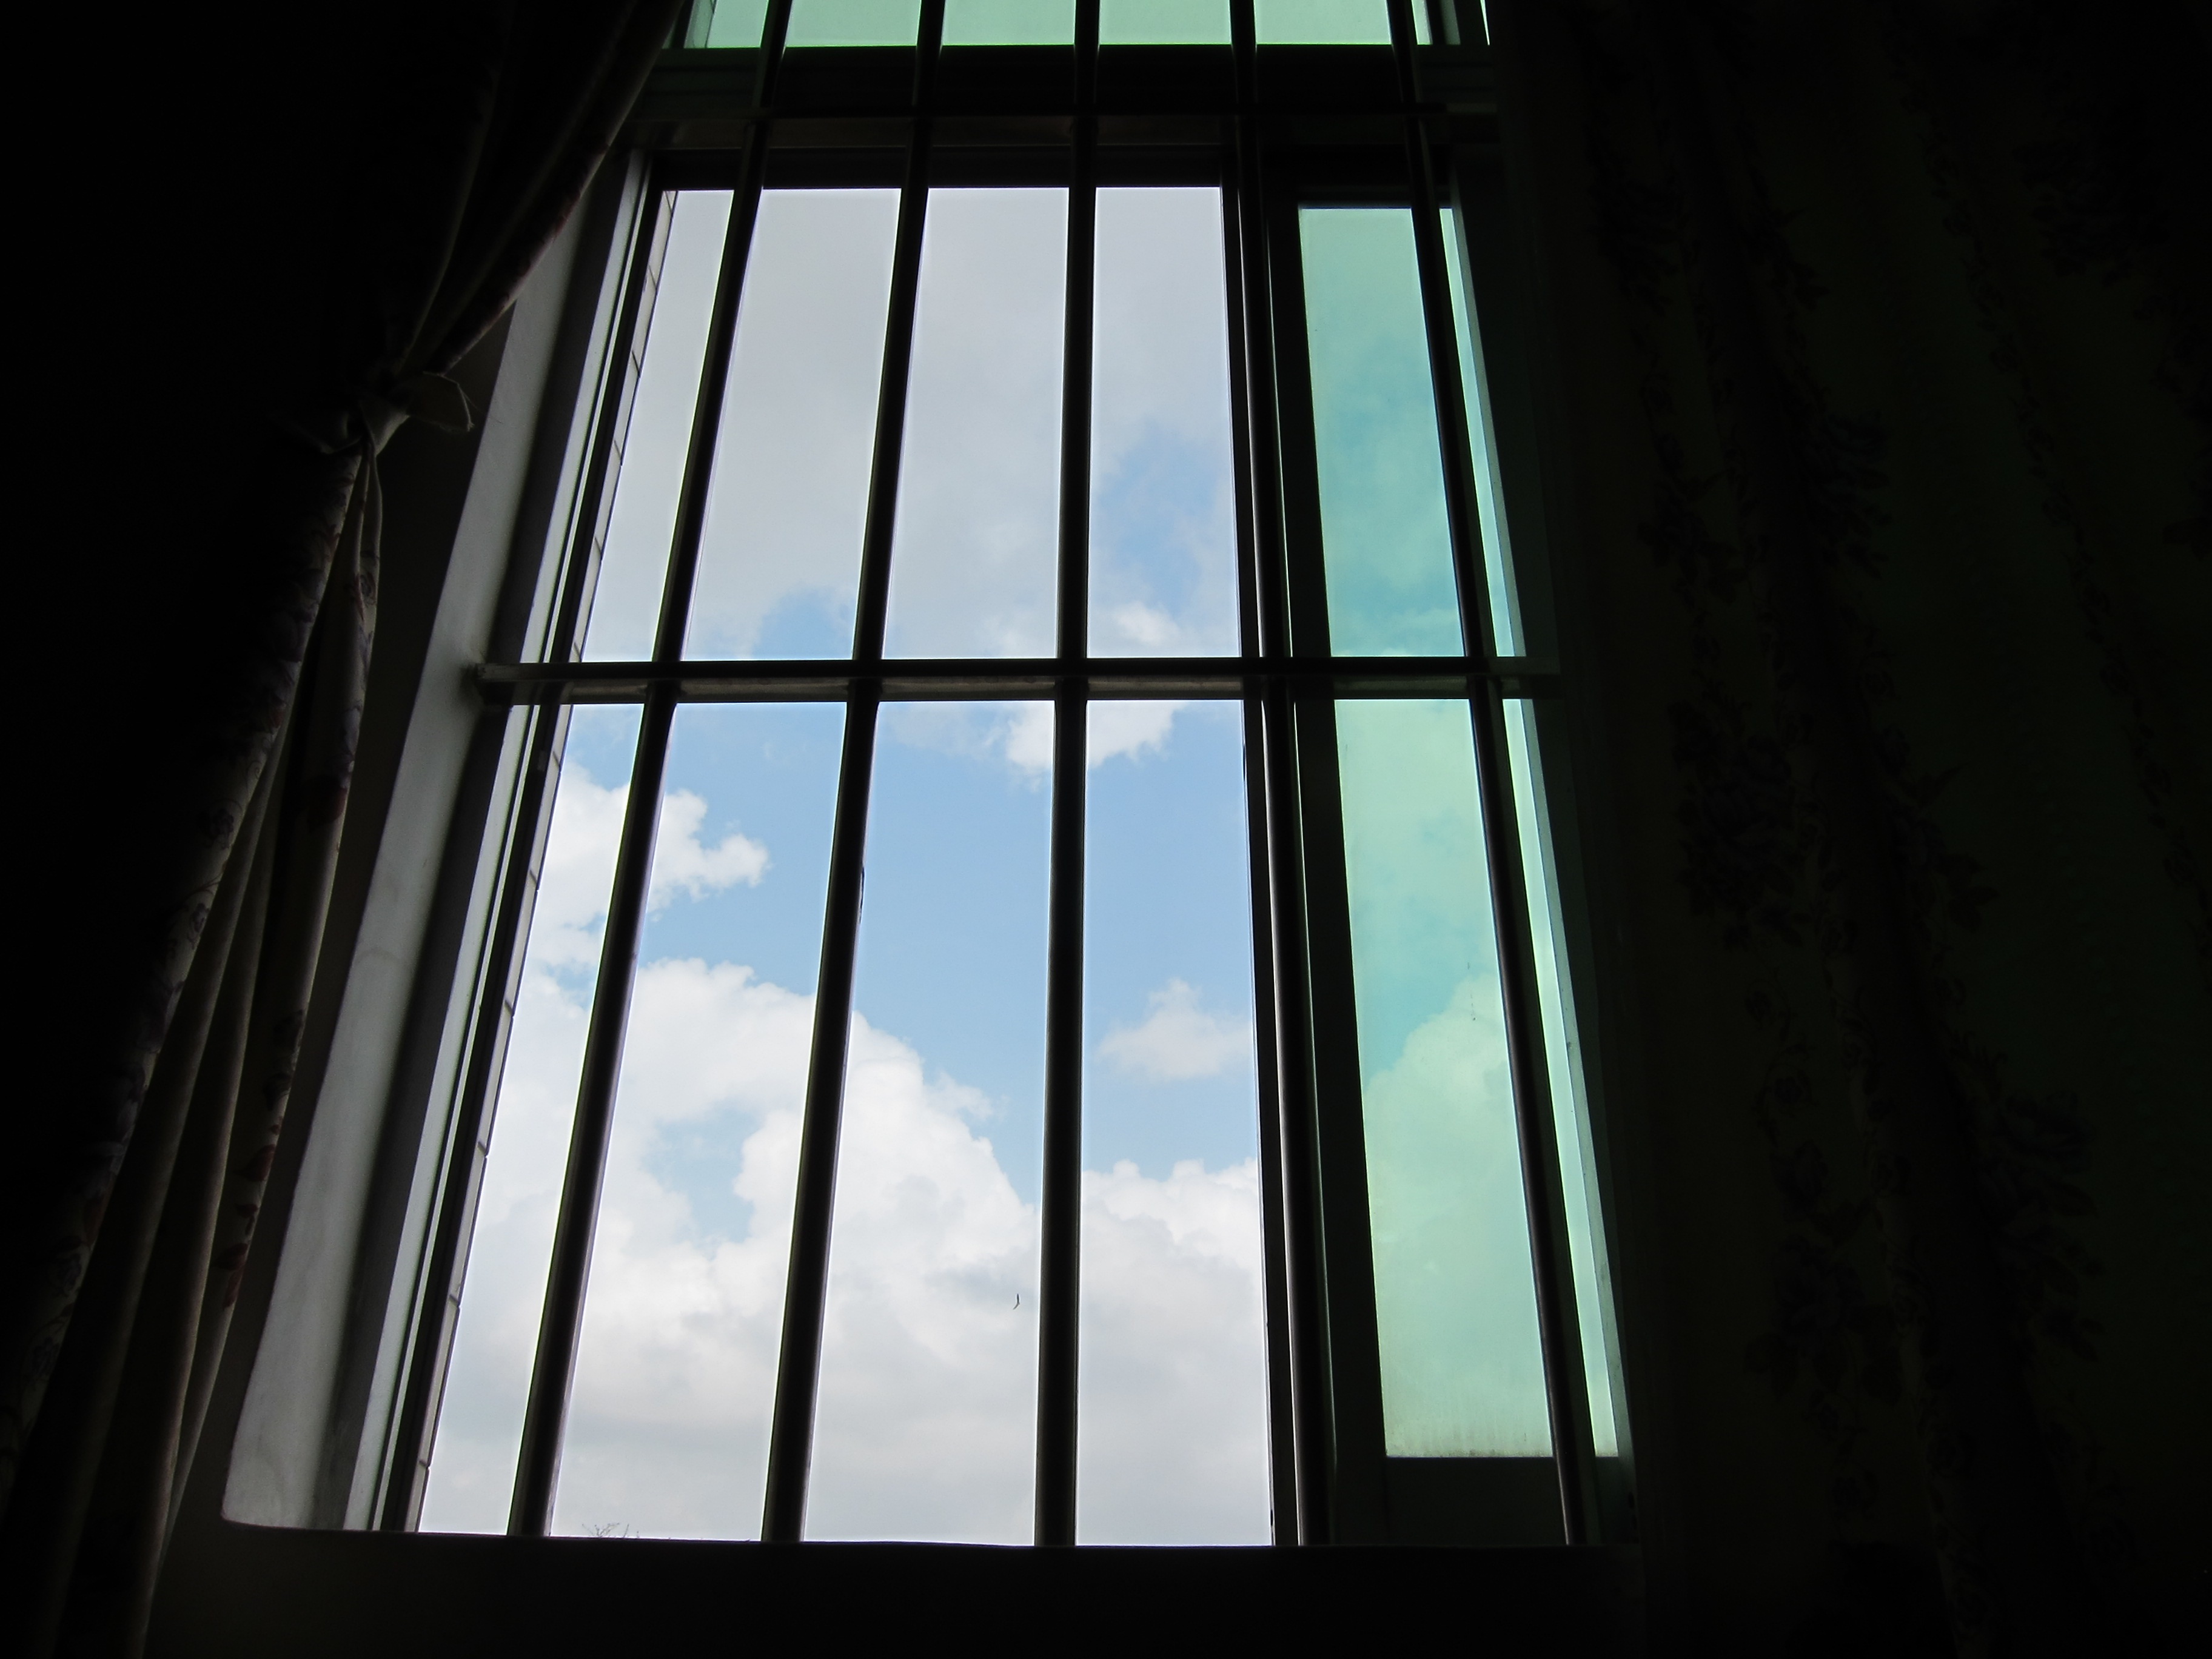
window, glass, line, interior design, symmetry, daylighting, window covering